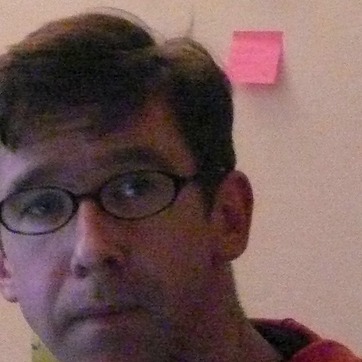
Material: plastic